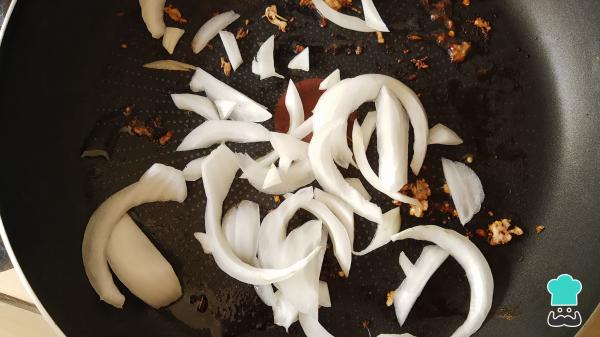
Deja reposar la carne para que suelte sus jugos y, mientras tanto, en la misma sartén con un poquito de aceite saltea la cebolla fileteada. Agrega un poco de sal y pimienta al gusto y cocina la cebolla hasta que haya cambiado su color a uno más transparente. Resérvala.